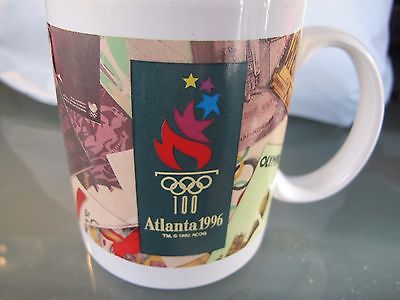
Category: mug